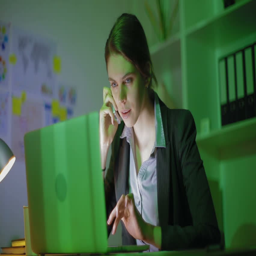
the young businesswoman communicates with the customer by phone .